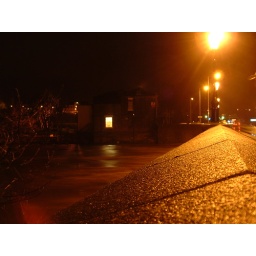
Bingley arms in the background , the water high up the wall .......... cellar flooded ............ again.